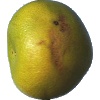
Label: pomelo_sweetie